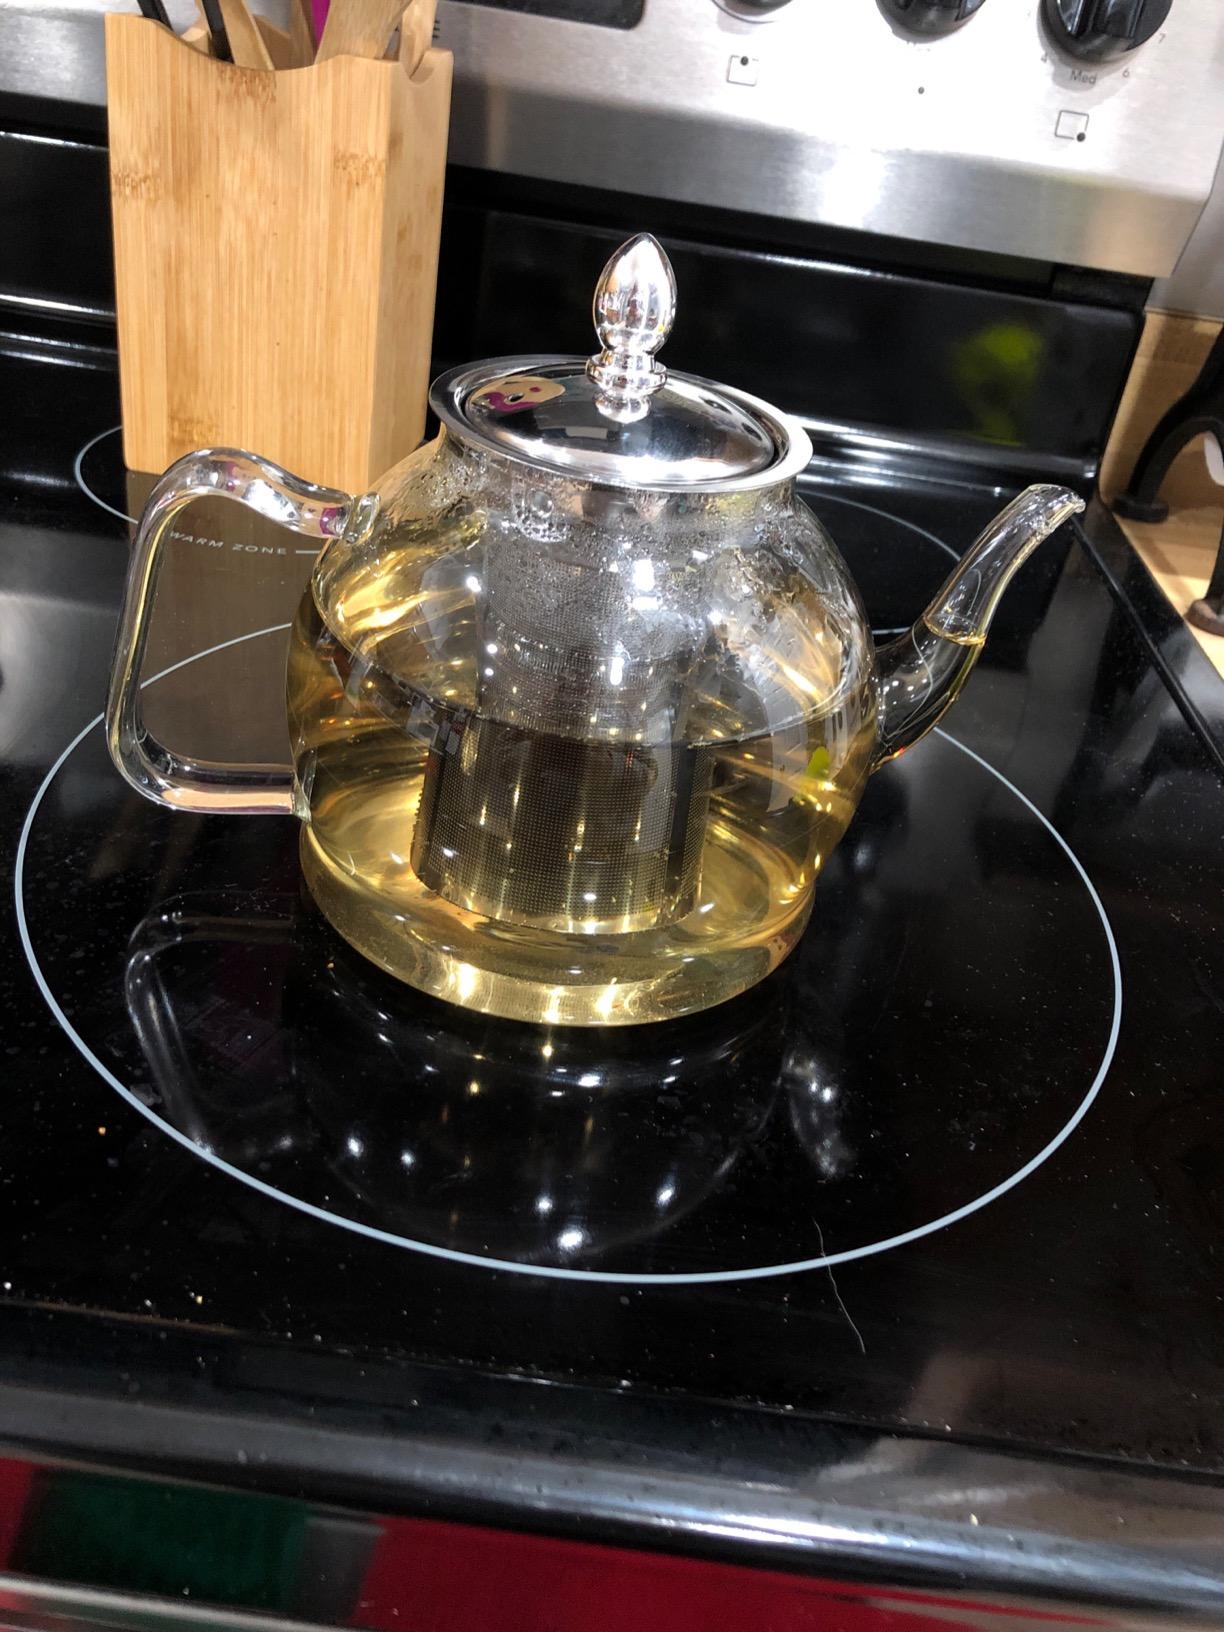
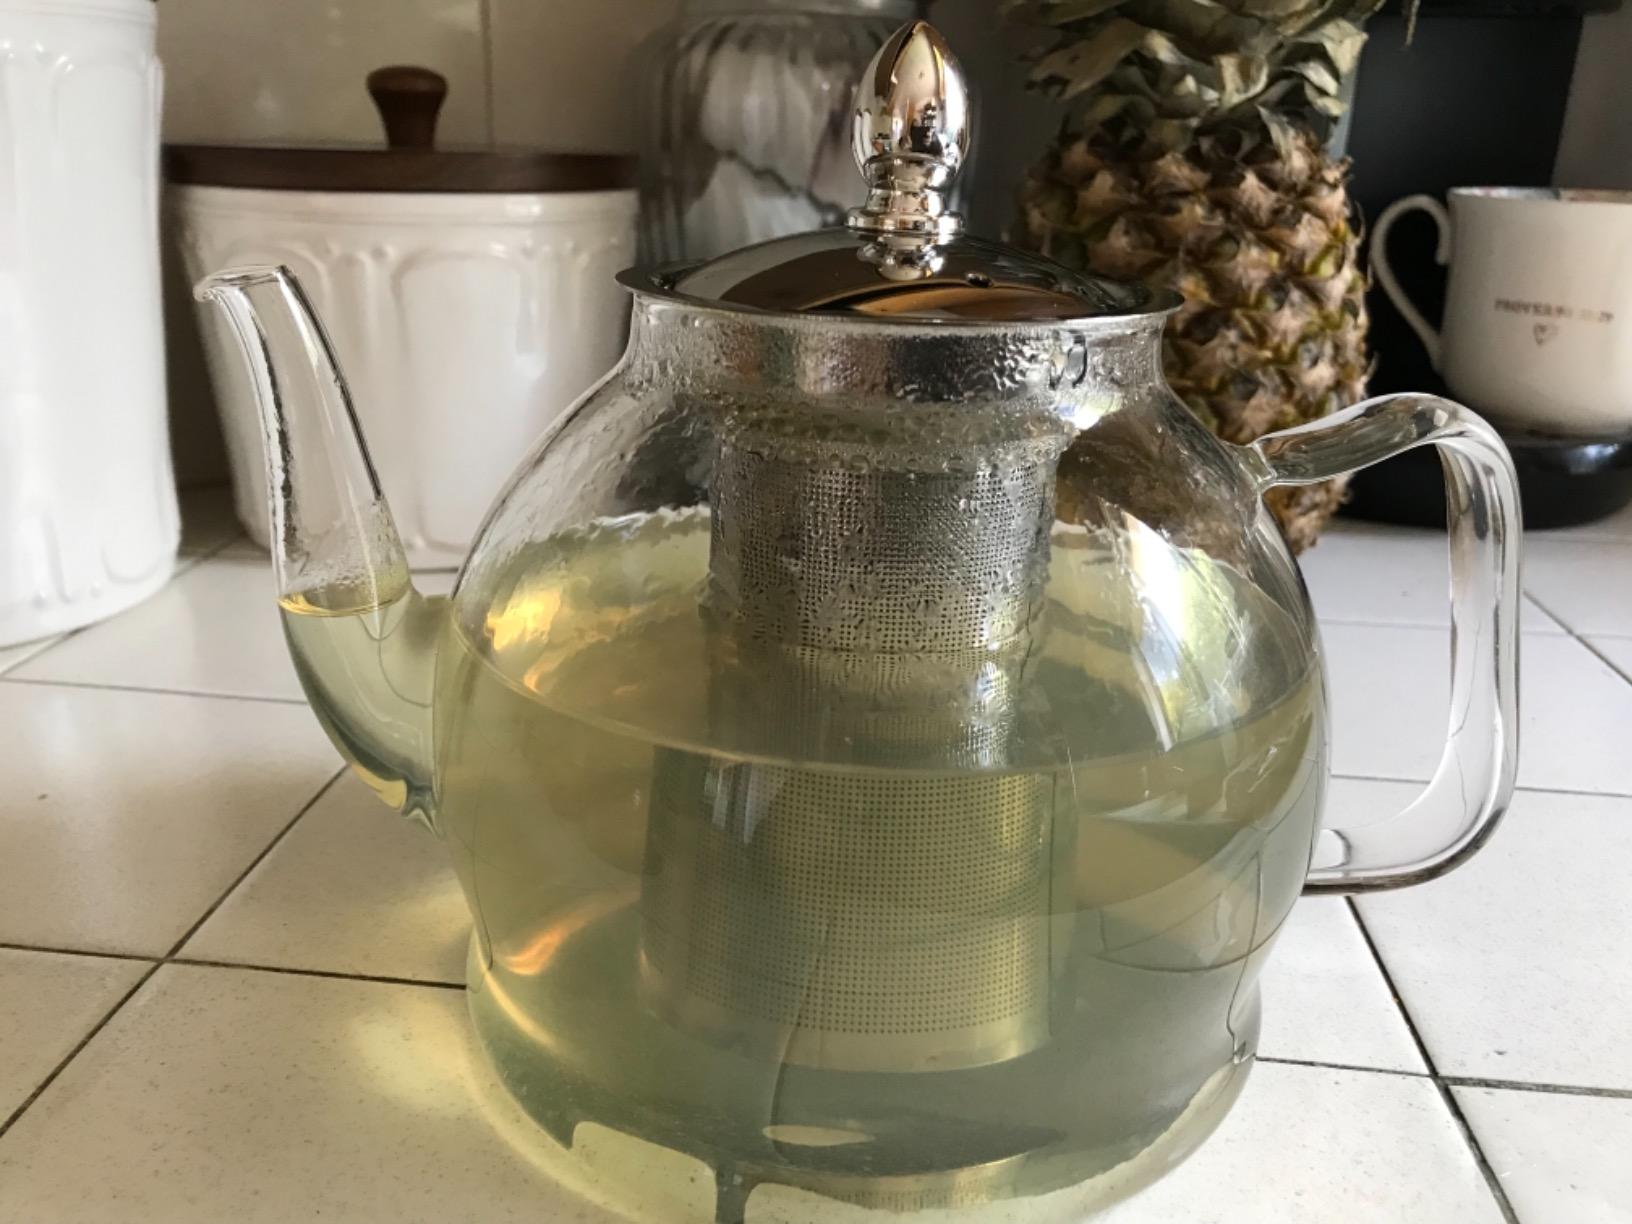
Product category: items_kettle
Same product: yes